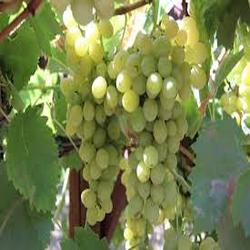
Label: Grapes